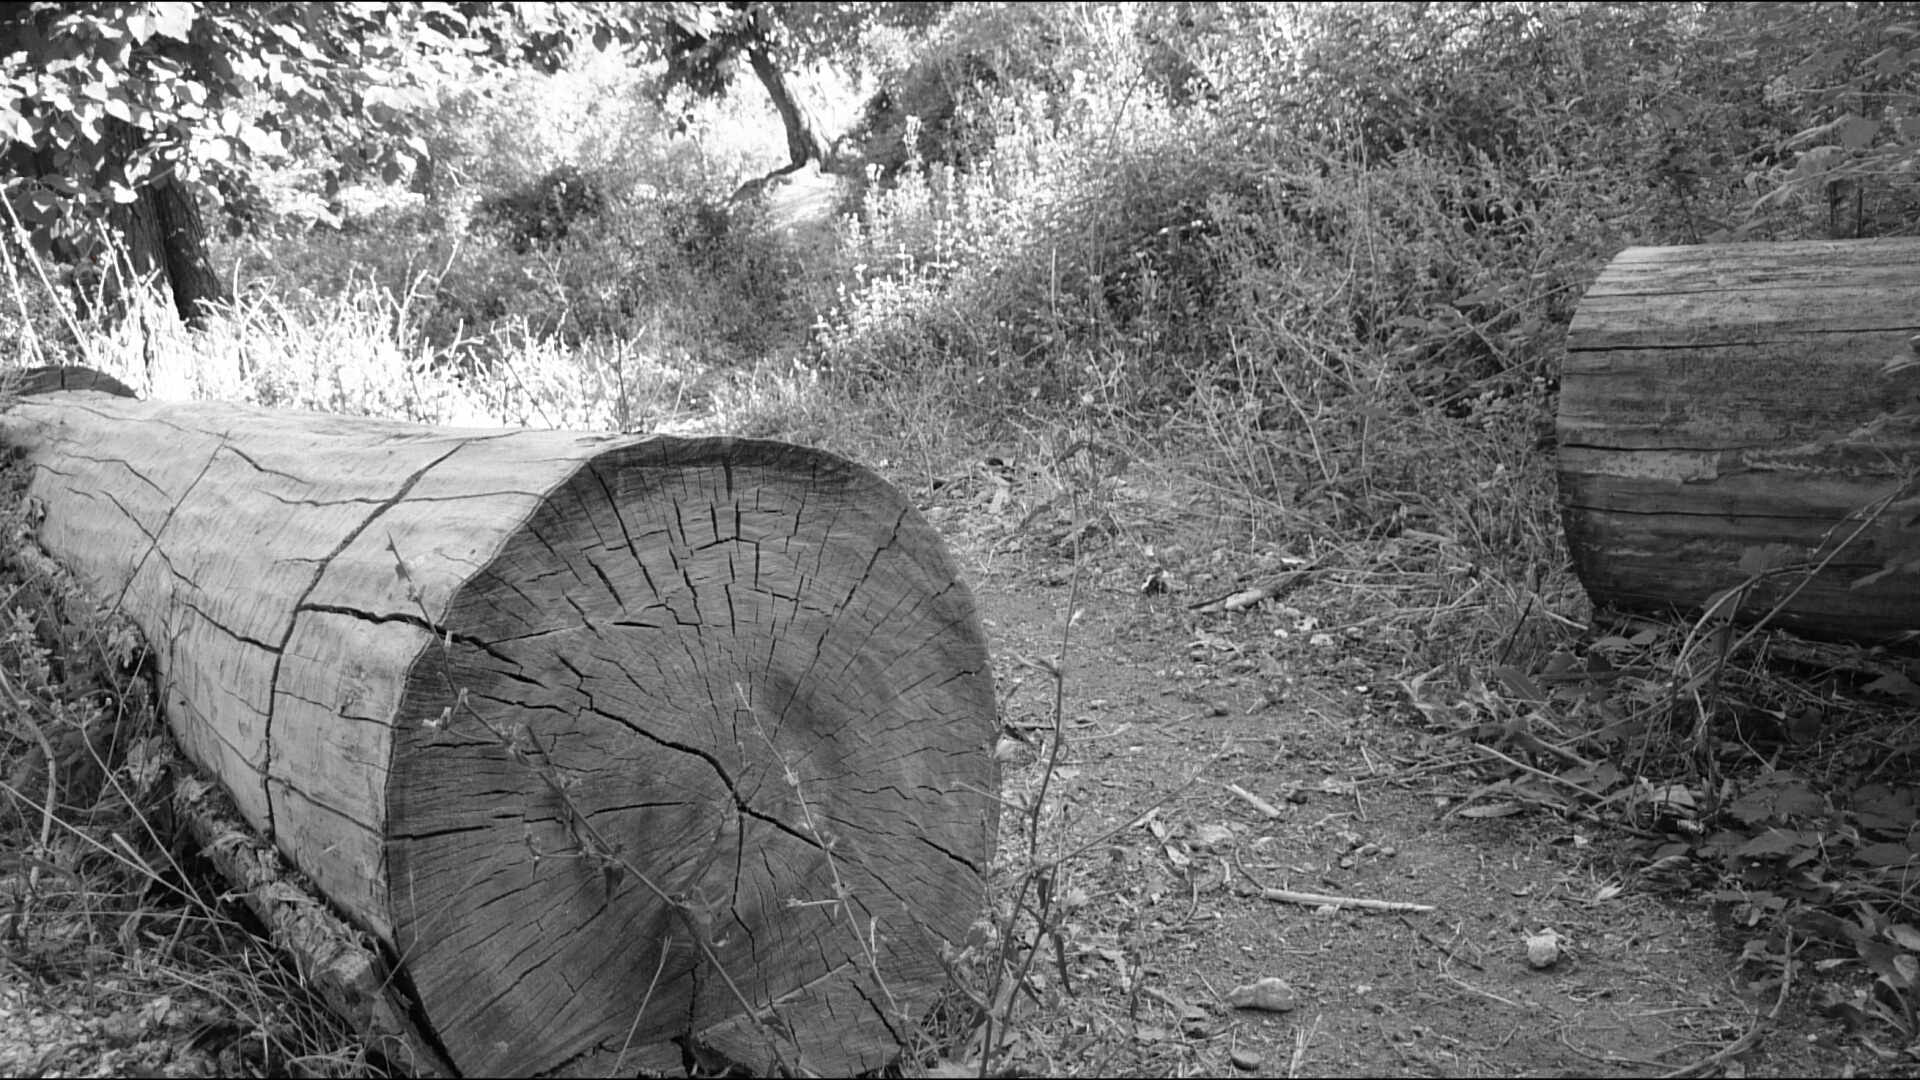
tree, forest, rock, black and white, wood, wall, soil, monochrome, ruins, rural area, monochrome photography, ancient history, woody plant